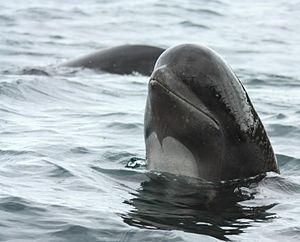
Globicéphale noir sur la côte de l'île du Cap-Breton, Nouvelle-Écosse, CanadaItaliano: Un globicefalo emerge dalle acque dell'Isola del Capo Bretone, Nuova Scozia, Canada
Voici une liste de diverses espèces animales classées par le nombre de neurones constituant l'ensemble de leur système nerveux. Ces chiffres sont des estimations calculées en multipliant la densité des neurones chez un animal particulier par le volume moyen du cerveau de l'animal. Le ver nématode Caenorhabditis elegans est la seule espèce citée pour laquelle le nombre de neurones a pu être compté.
La province de Río Negro est une province de l'Argentine. Elle est située au sud du pays, en Patagonie. Elle est bordée au nord par la province de La Pampa, à l'est par celle de Buenos Aires, au sud par le Chubut et à l'ouest par le Neuquén et, séparée par la cordillère des Andes, par la République du Chili.
La province de Chubut est une province de l’Argentine, située en Patagonie, entre les 42ᵉ et 46ᵉ parallèles sud.